Joppa railway station

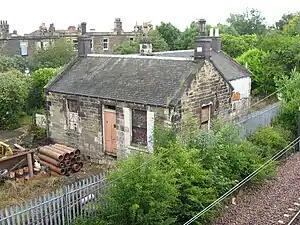
Remains of the former Joppa station building.

Joppa railway station served the suburb of Joppa, Edinburgh, Scotland from 1859 to 1964 on the East Coast Main Line.